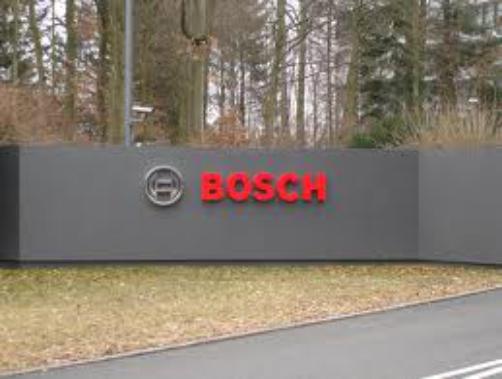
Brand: BOSCH
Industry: Others